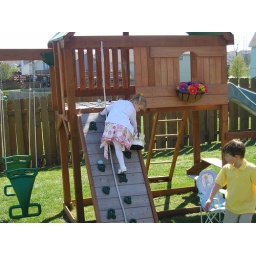
A good Princess can climb a rock wall in heels!!